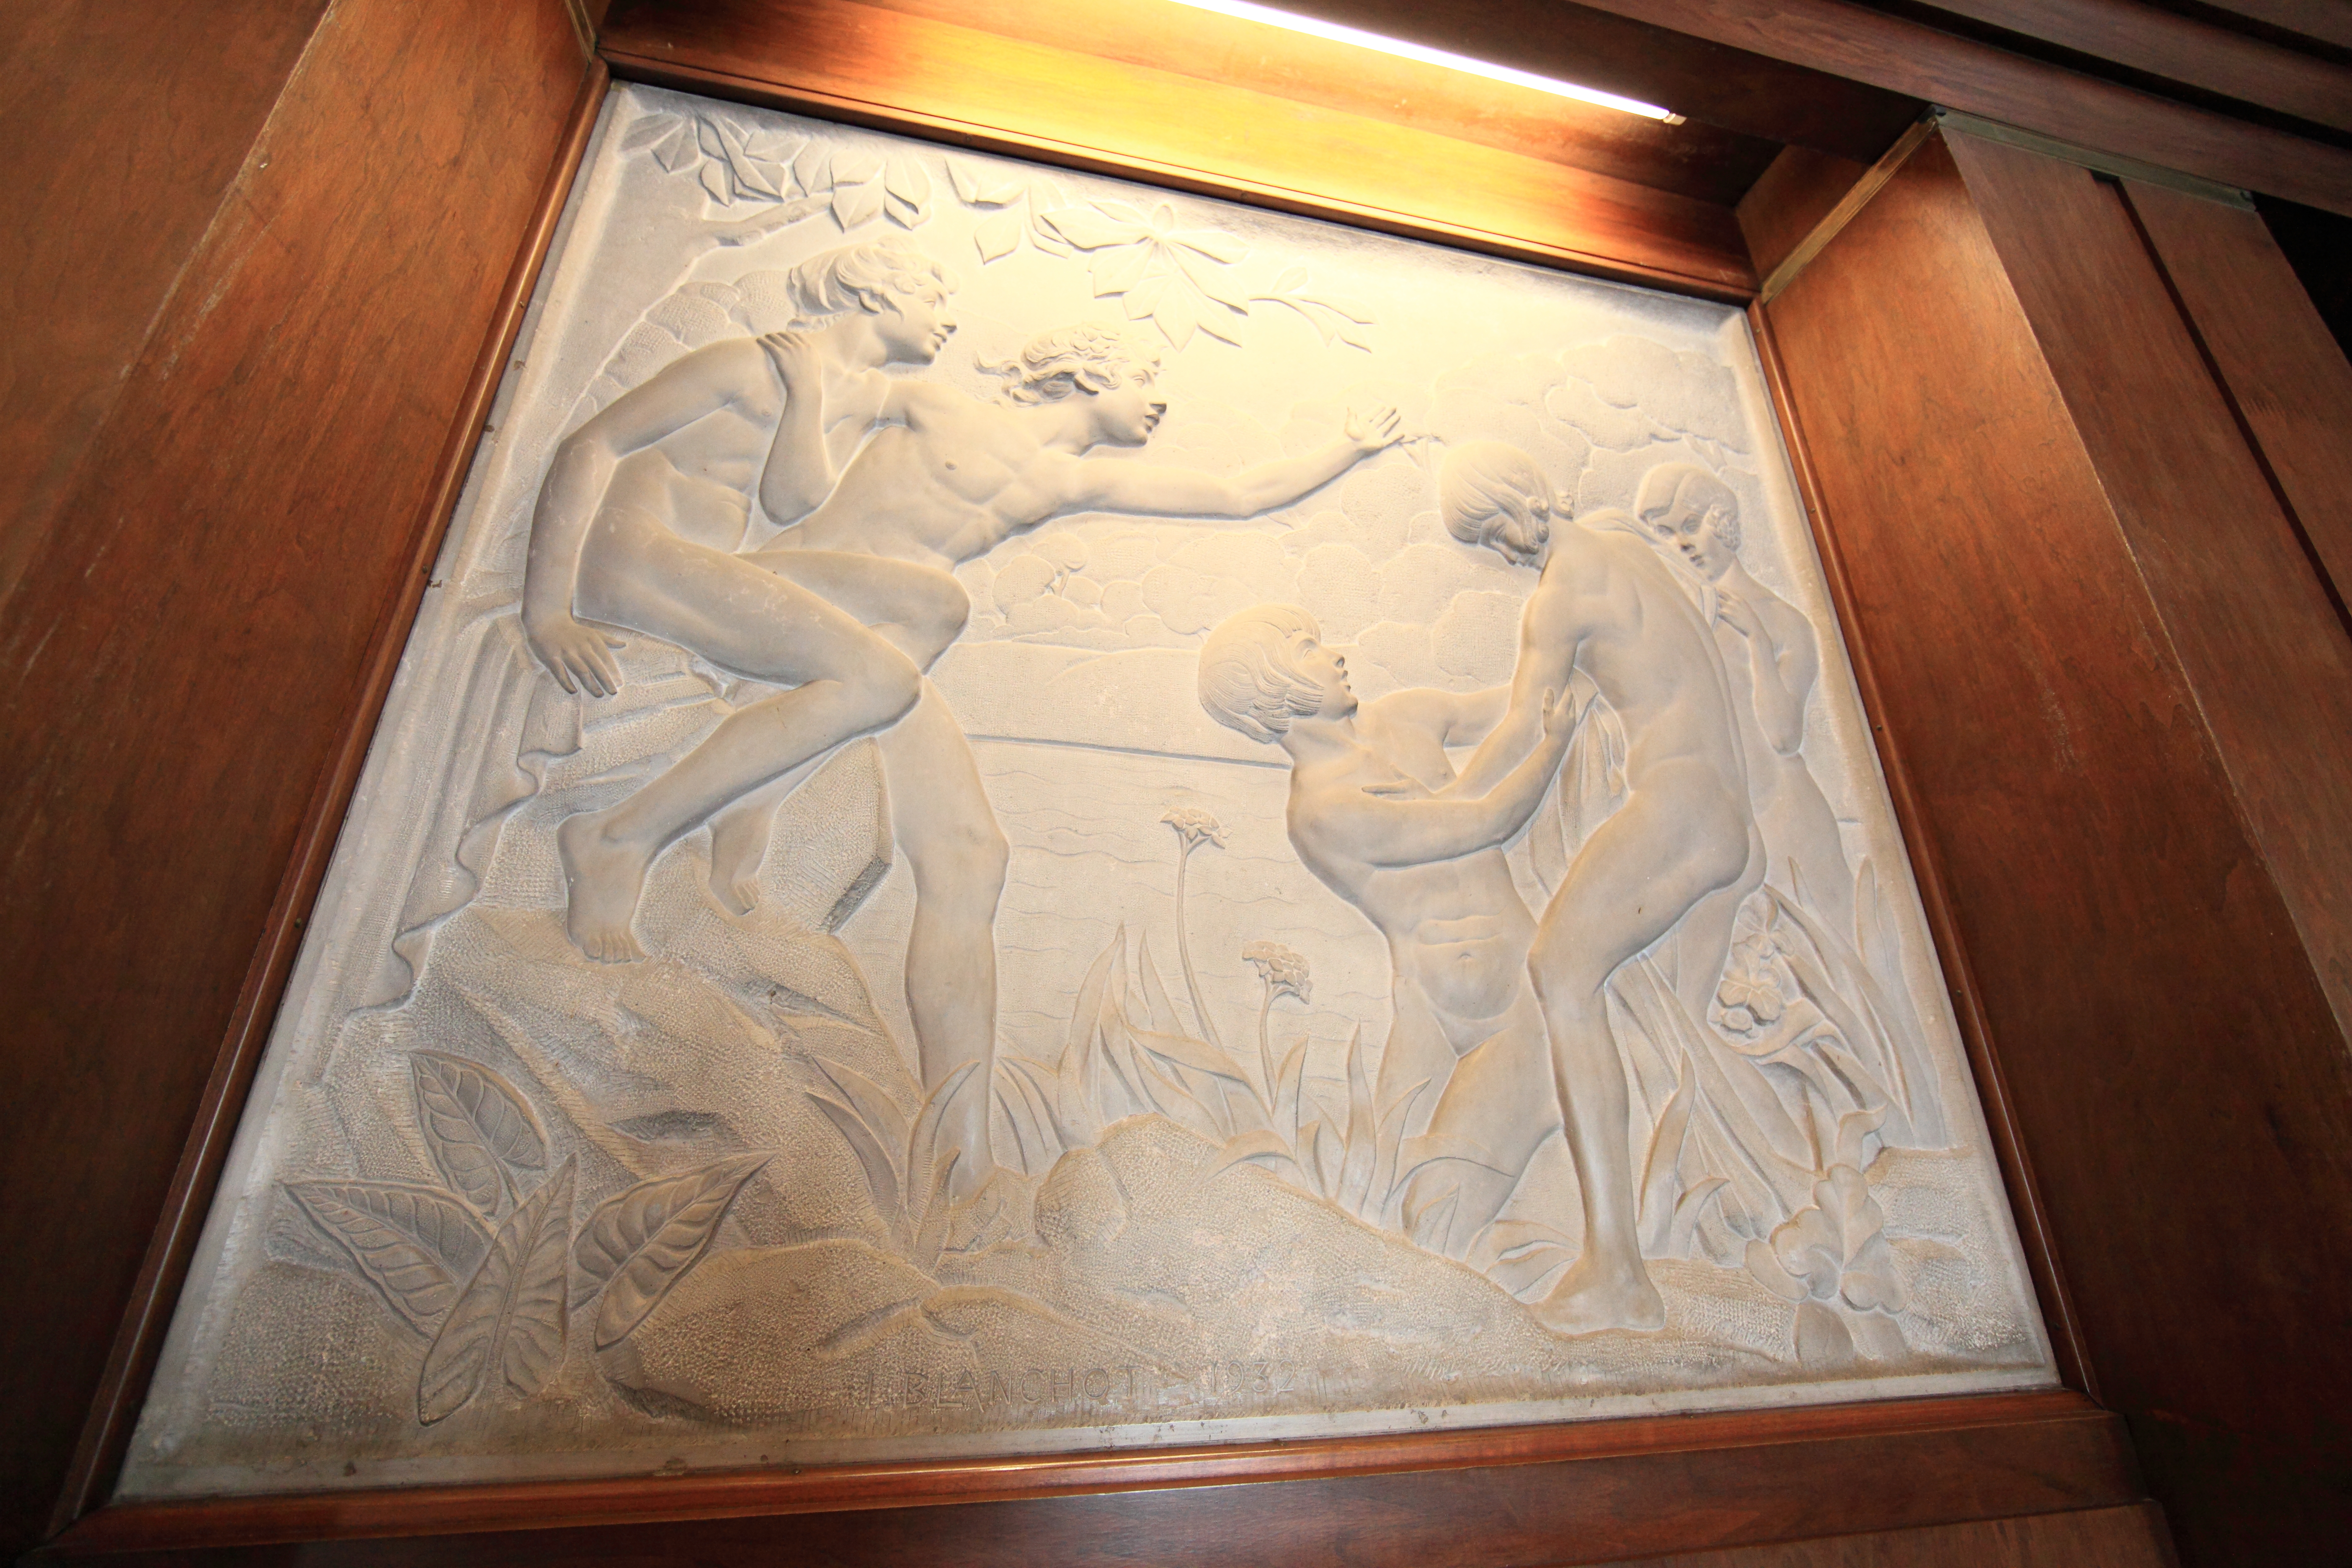
wood, house, floor, interior, home, high, museum, metropolitan, art, cool image, drawing, design, tokyo, 5d, style, hires, carving, relief, markii, artdeco, molding, hi, res, resolution, canonef14mmf28liiusm, teien